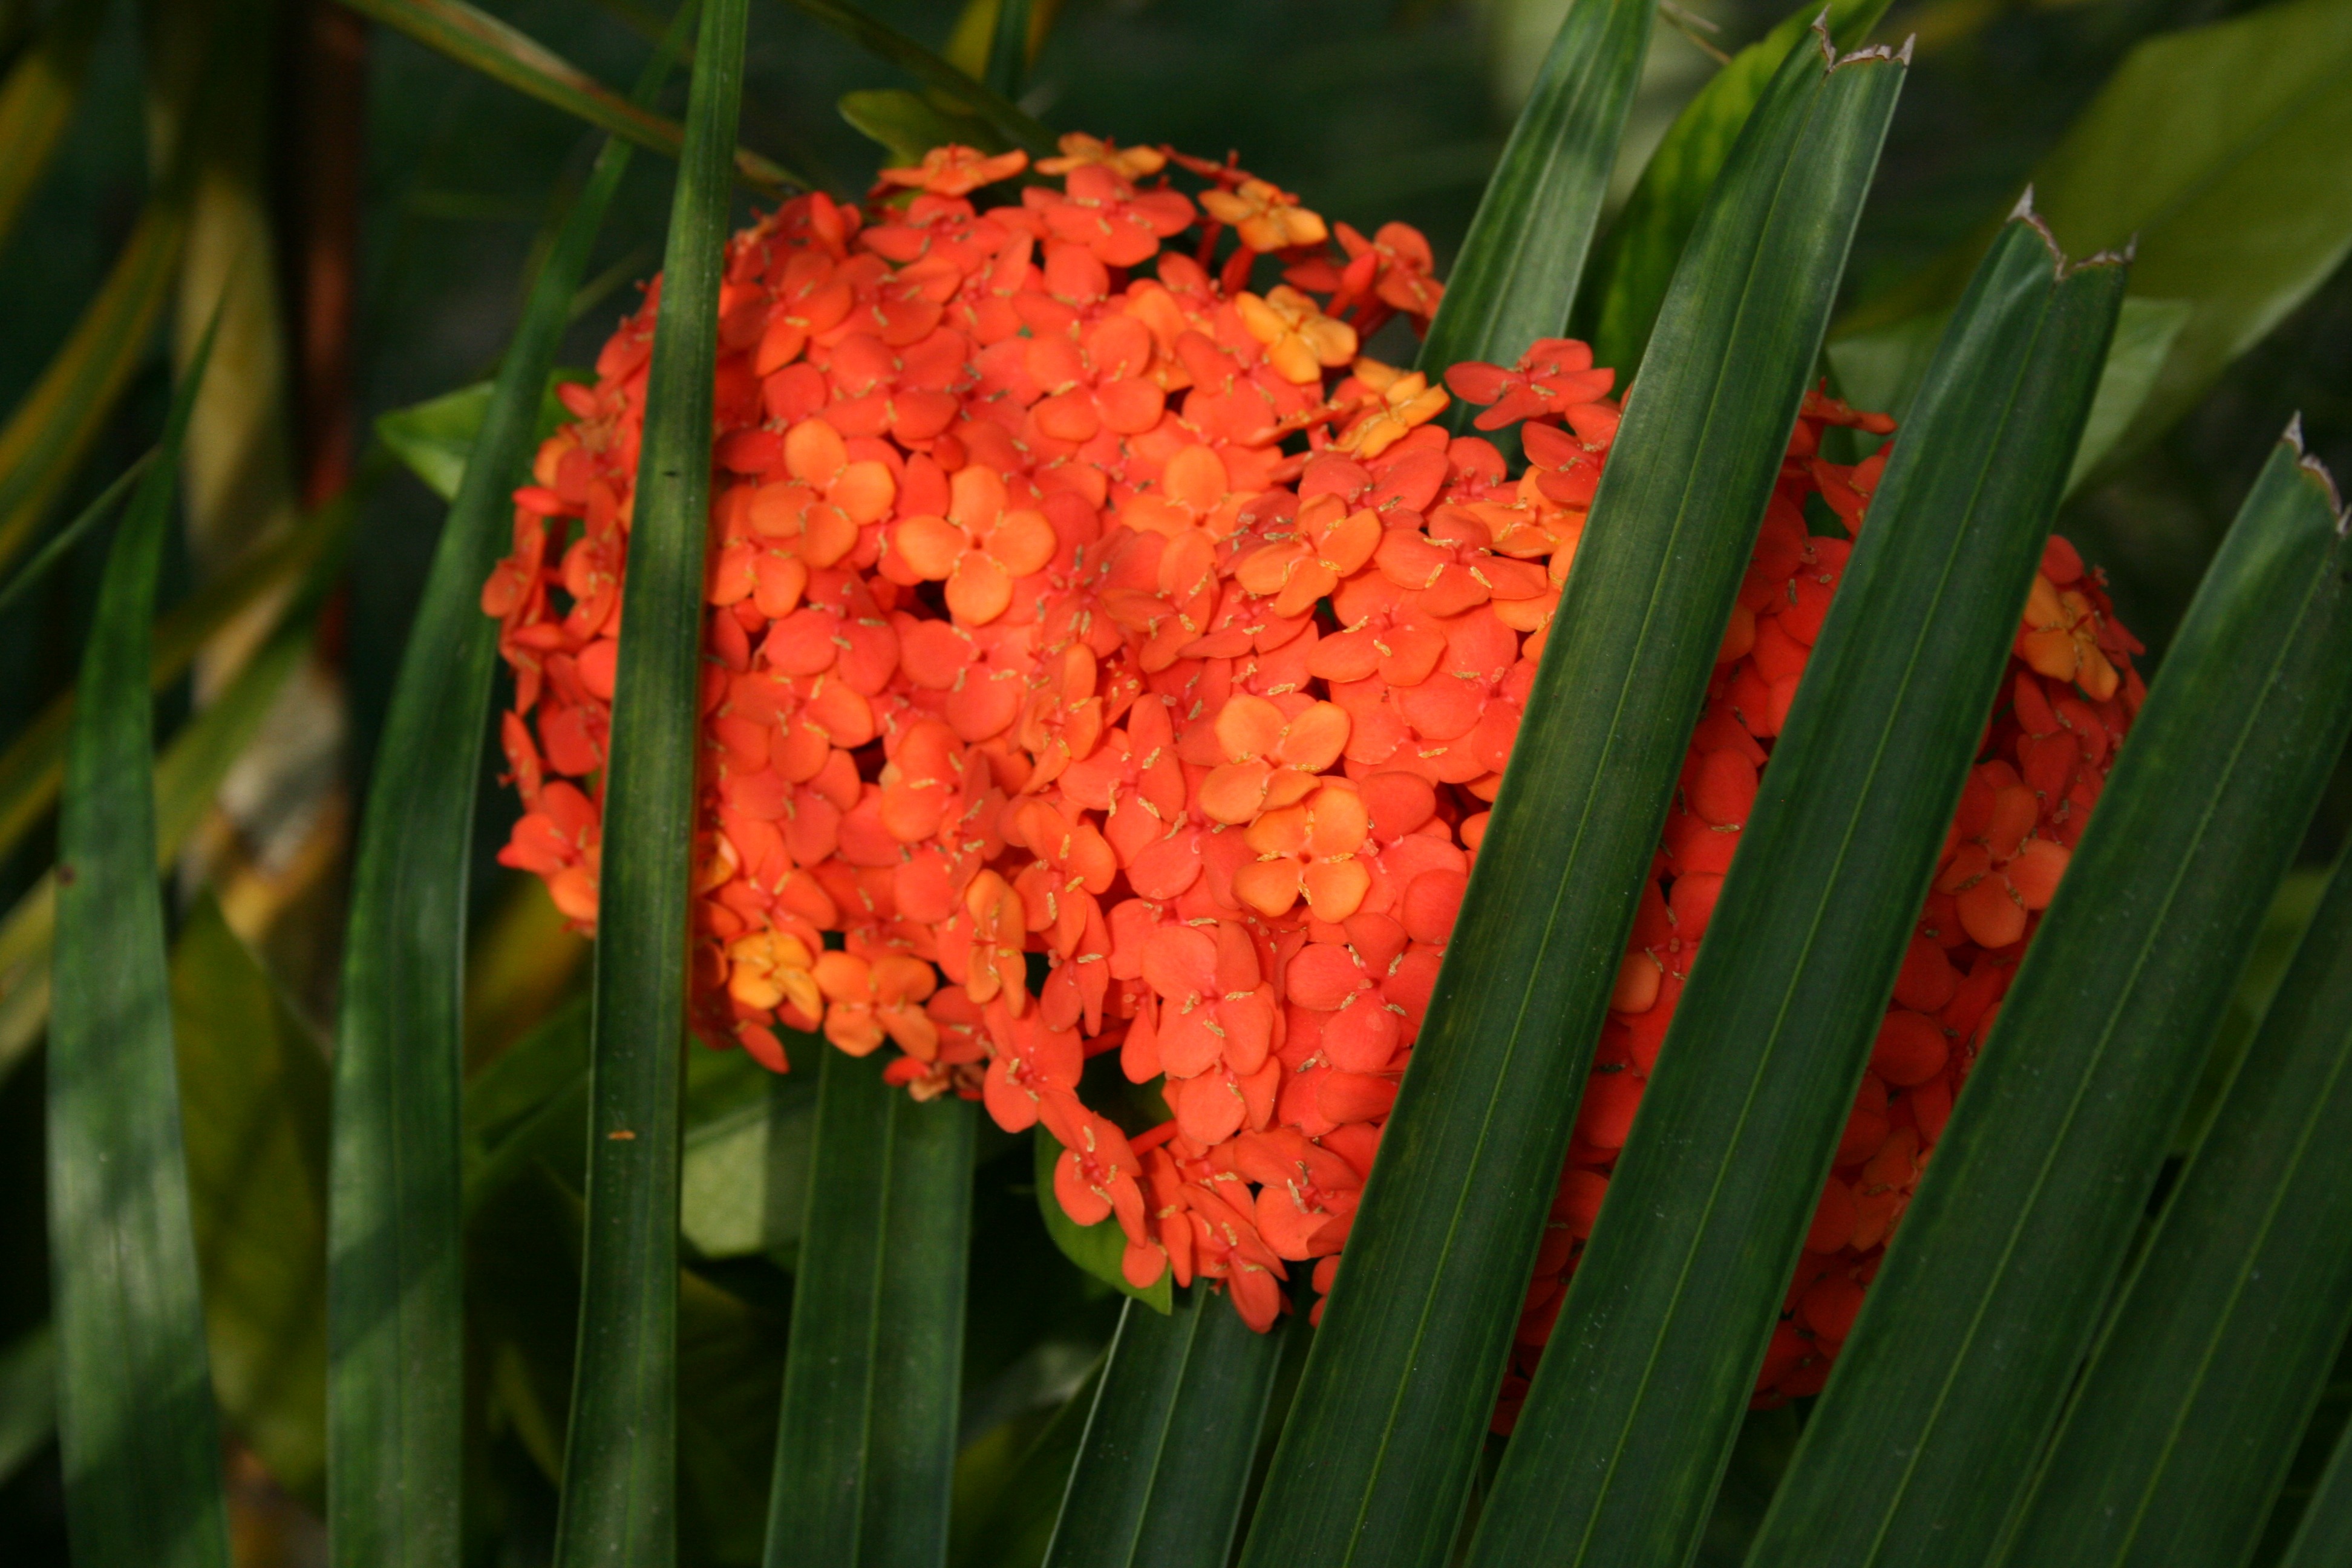
nature, grass, plant, leaf, flower, botany, flora, hydrangea, hidden, macro photography, green leaves, orange flower, flowering plant, grass family, plant stem, land plant